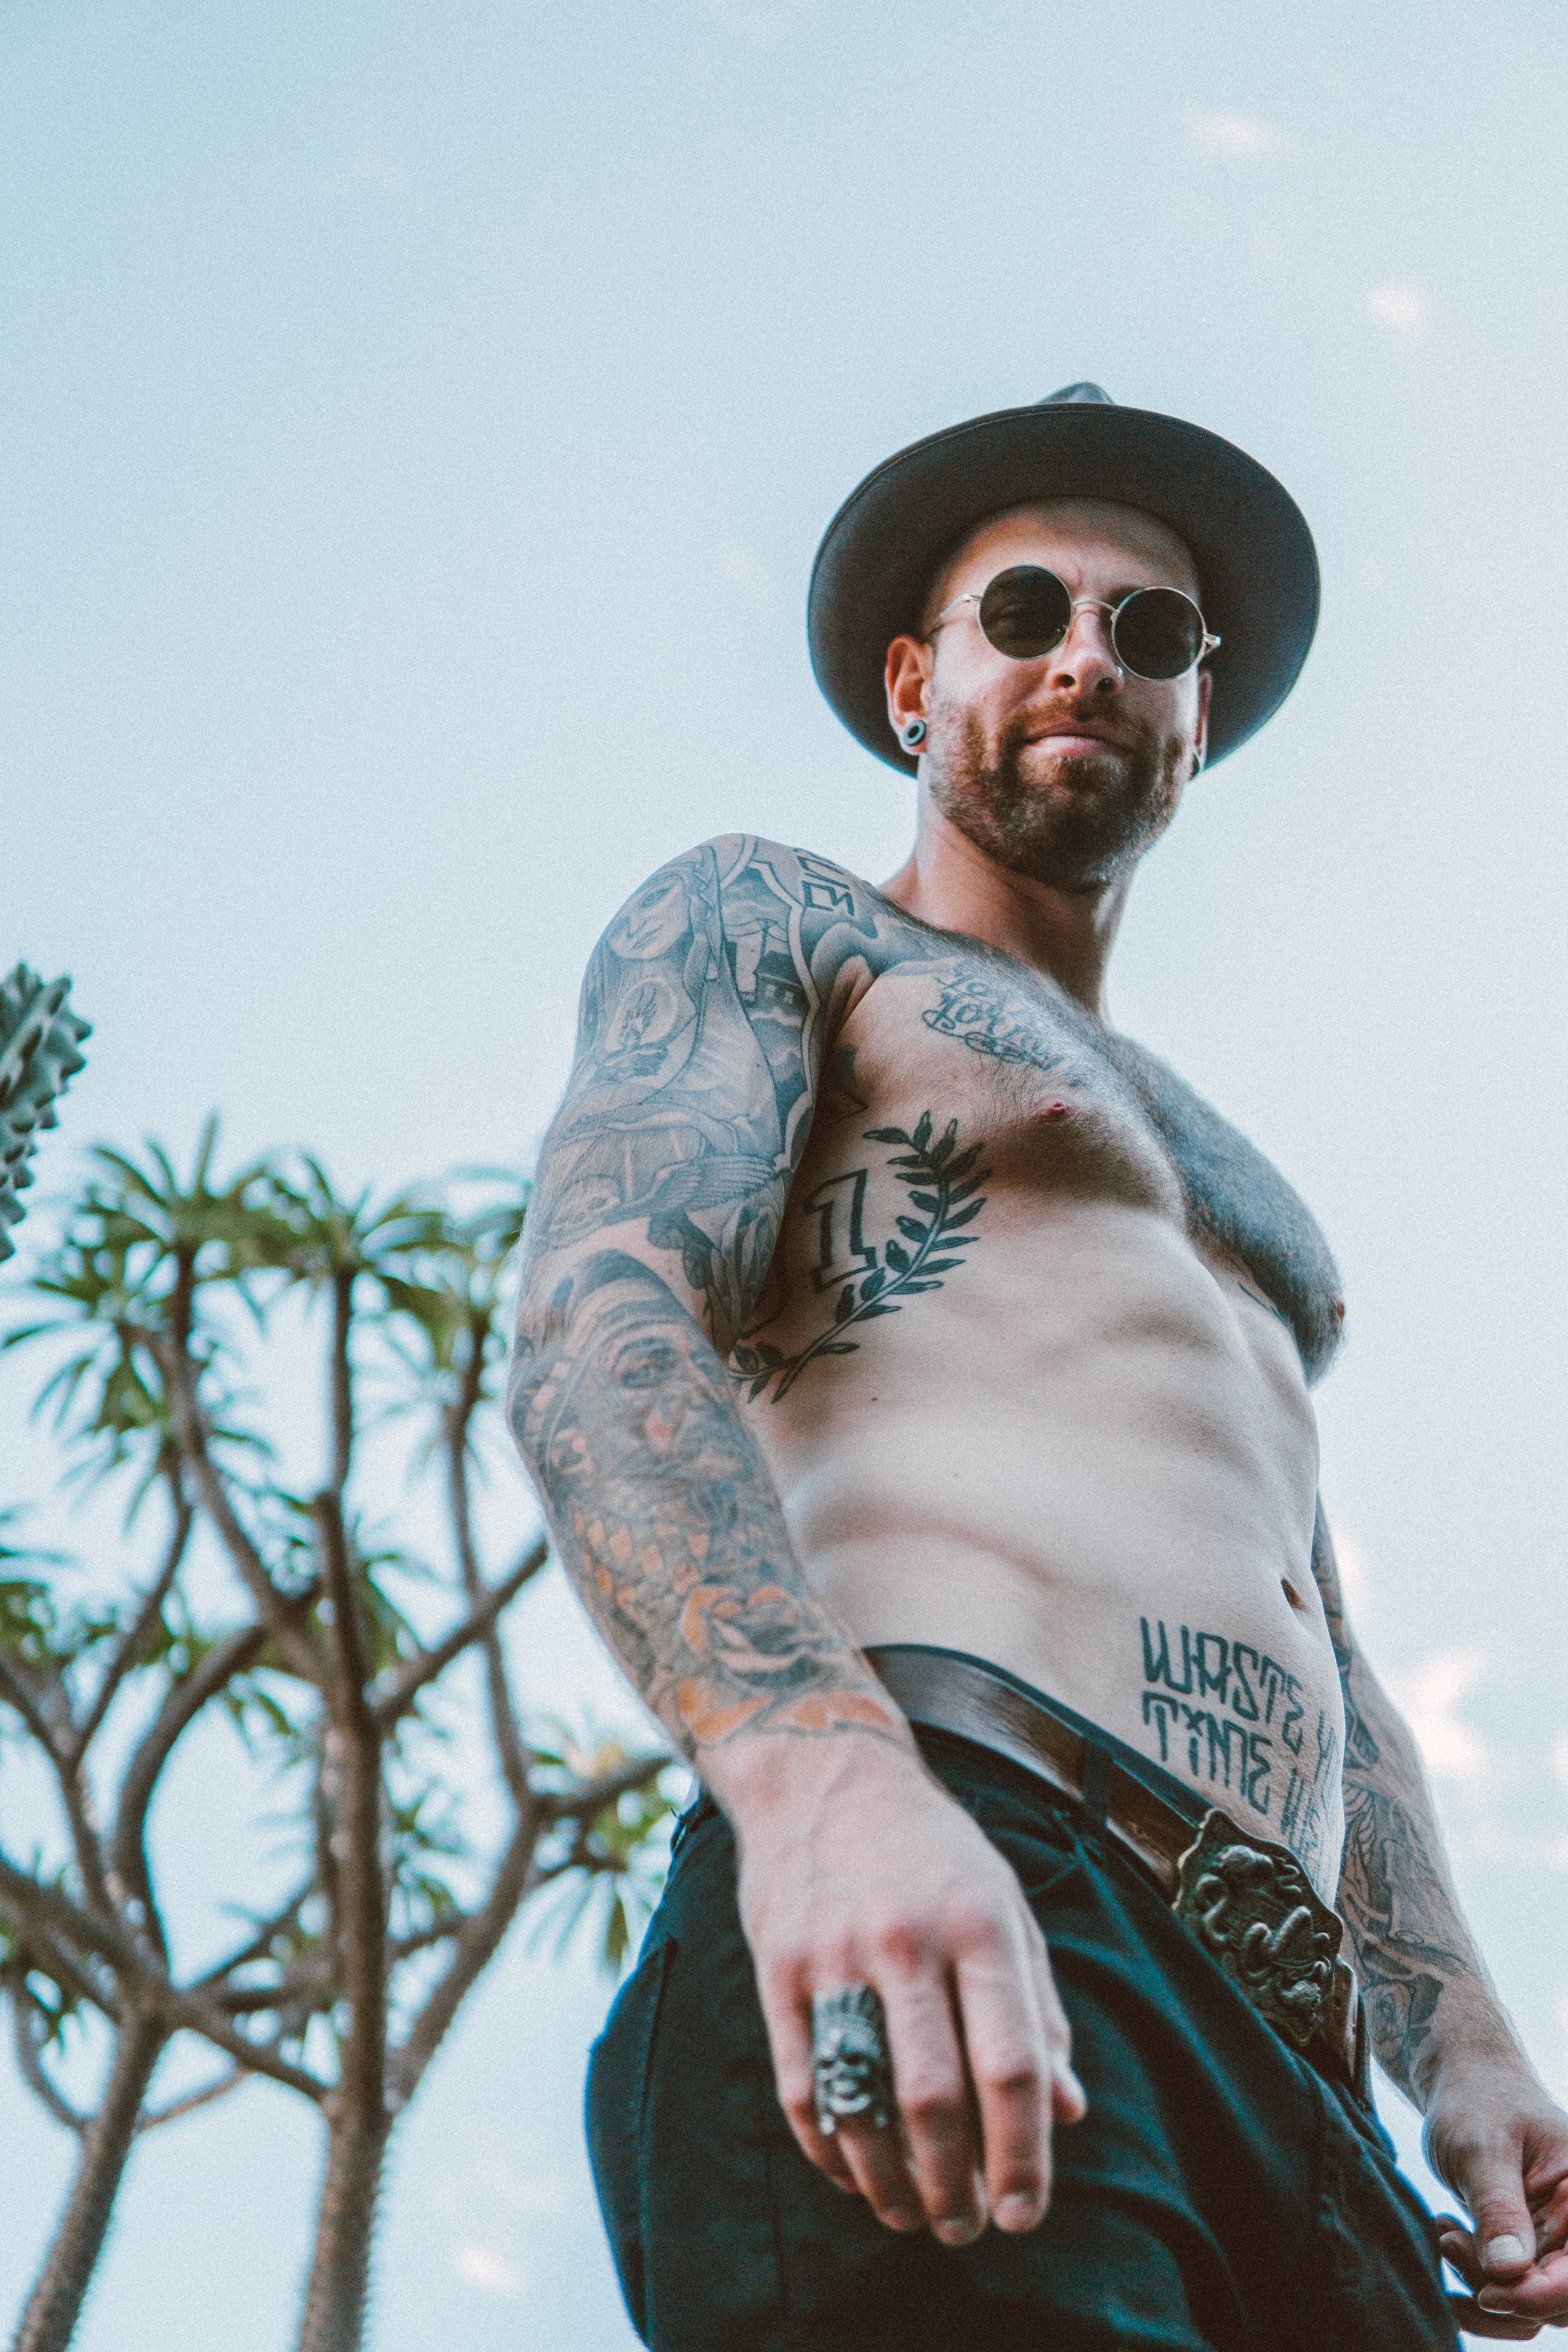
Barechested, tattoo, facial hair, eyewear, beard, cool, glasses, sunglasses, arm, muscle, tree, chest, photography, chest hair, photo shoot, moustache, trunk, vacation